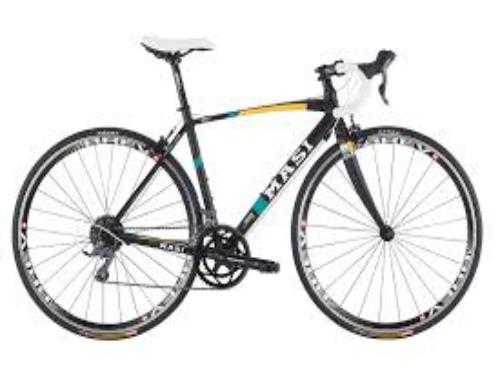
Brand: masi bicycles
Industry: Transportation